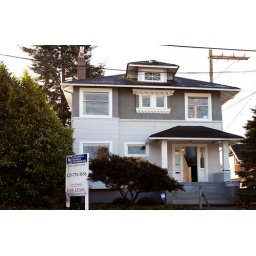
Flash in entryway inside door bounced of wall on left. Building was back lit by the sun.